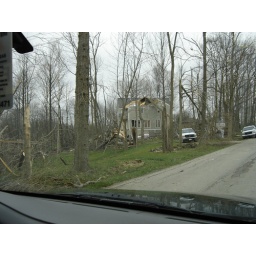
A home with signicant damage to the second floor and many windows were blown out by the tornado.